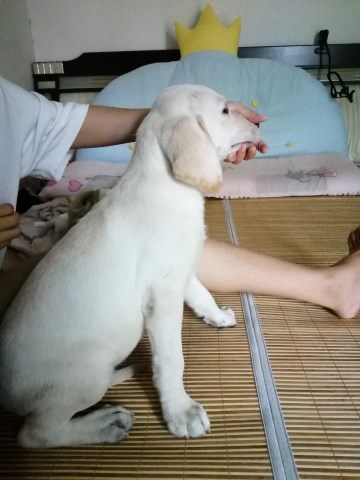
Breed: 3580-n000122-Labrador_retriever